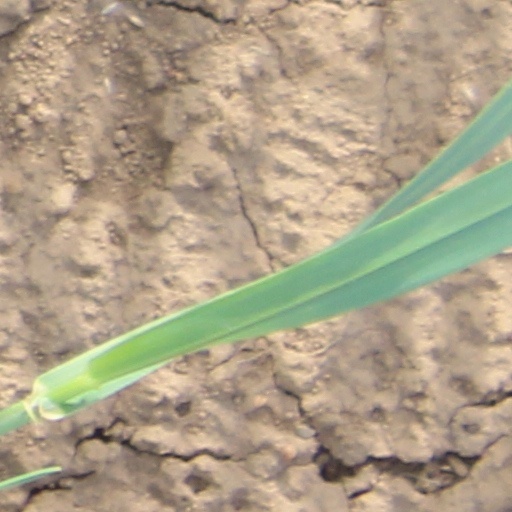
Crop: wheat